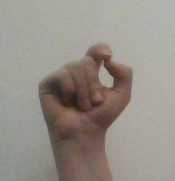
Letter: fa